Freud family

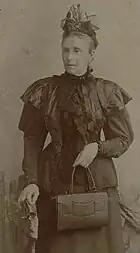
Freud's mother, Amalia, in 1903

The family of Sigmund Freud, the pioneer of psychoanalysis, lived in Austria and Germany until the 1930s before emigrating to England, Canada, and the United States. Several of Freud's descendants and relatives have become well known in different fields.